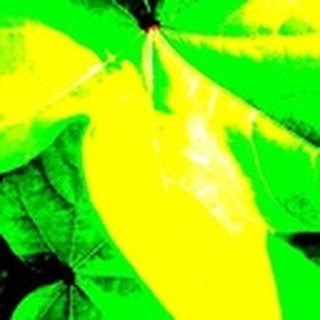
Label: healthy_cotton